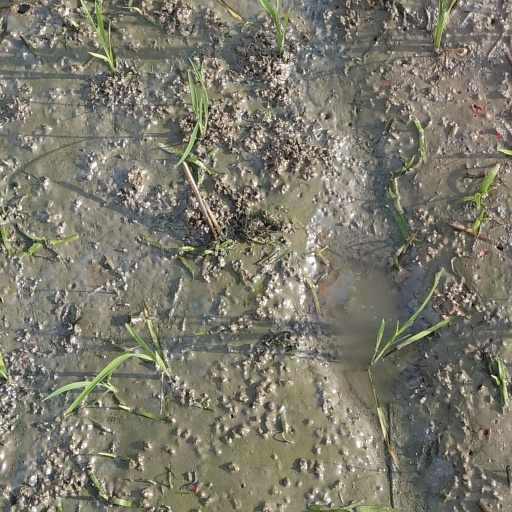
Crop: rice